Question: Please indicate a possible affordance area of the surfboard that can be used for carrying
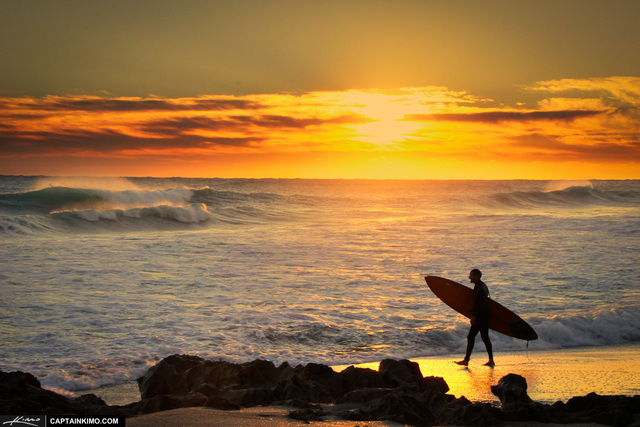
Answer: [421.5, 277.5, 538.5, 340.5]